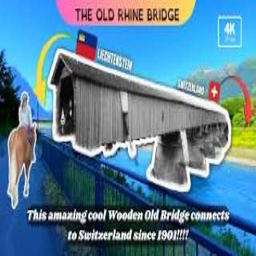
Old Rhine Bridge